Madison Square Garden

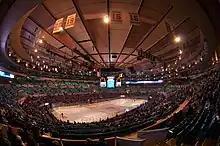
Madison Square Garden following its 1991 renovation

Garden owners spent $200 million in 1991 to renovate facilities and add 89 suites in place of hundreds of upper-tier seats. The project was designed by Ellerbe Becket. The renovation was criticized for perceived corporatization. Additionally, the renovation made bathrooms larger, expanded menus, added a new ventilation system, replaced all of the seats with new cushioned teal and violet seats, and refurbished both home teams' locker rooms.